Idanre Hill

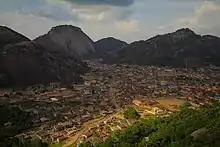
2- Idanre Hills

Idanre Hill is located on a Precambrian igneous batholith that is about 500 million years old, and is cut by several large fractures which form deep valleys within the rocks.